Jeep four-wheel-drive systems

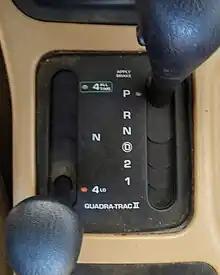
Quadra-Trac II selector in a 1999 Jeep Grand Cherokee (WG)

Quadra-Trac II was introduced in 1999 and it employs a two-speed chain-driven transfer case featuring three modes of operation, "4-All Time", "N" or neutral, and "4-Lo". Two different transfer cases were used, the NV247 in 1999-2004 WJs and the NV245 in 2005-2010 WKs and 2006-2009 XKs.